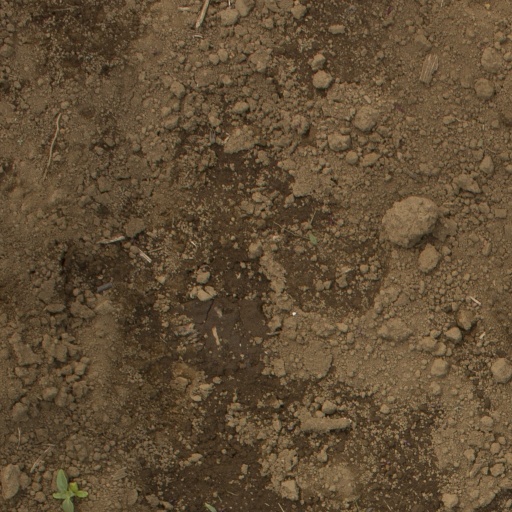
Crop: Jerusalem artichoke